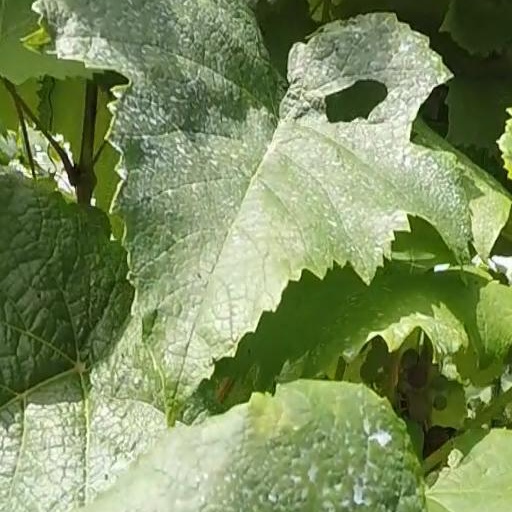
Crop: grape